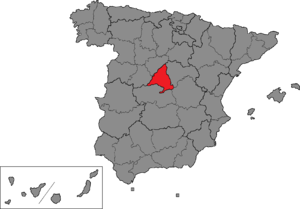
La circonscription électorale de Madrid est l'unique circonscription électorale pour les élections autonomiques à l'Assemblée de Madrid.
La circonscription électorale de Madrid est l'une des cinquante-deux circonscriptions électorales espagnoles utilisées comme divisions électorales pour les élections générales espagnoles.